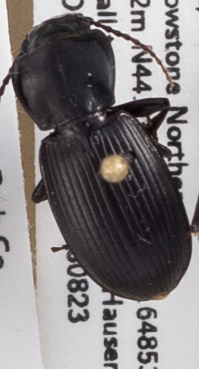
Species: Pterostichus protractus
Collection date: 2018-08-23
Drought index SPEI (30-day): -0.71
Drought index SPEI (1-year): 1.28
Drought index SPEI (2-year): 0.9